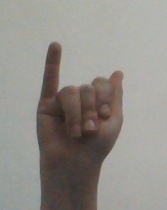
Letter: meem